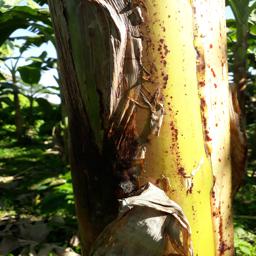
Label: PSEUDOSTEM WEEVIL